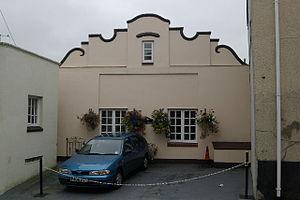
Lostwithiel est une petite ville et une paroisse civile des Cornouailles, en Angleterre. Elle est située sur la côte sud du comté, à l'embouchure de la Fowey. Au moment du recensement de 2001, elle comptait 2 739 habitants.